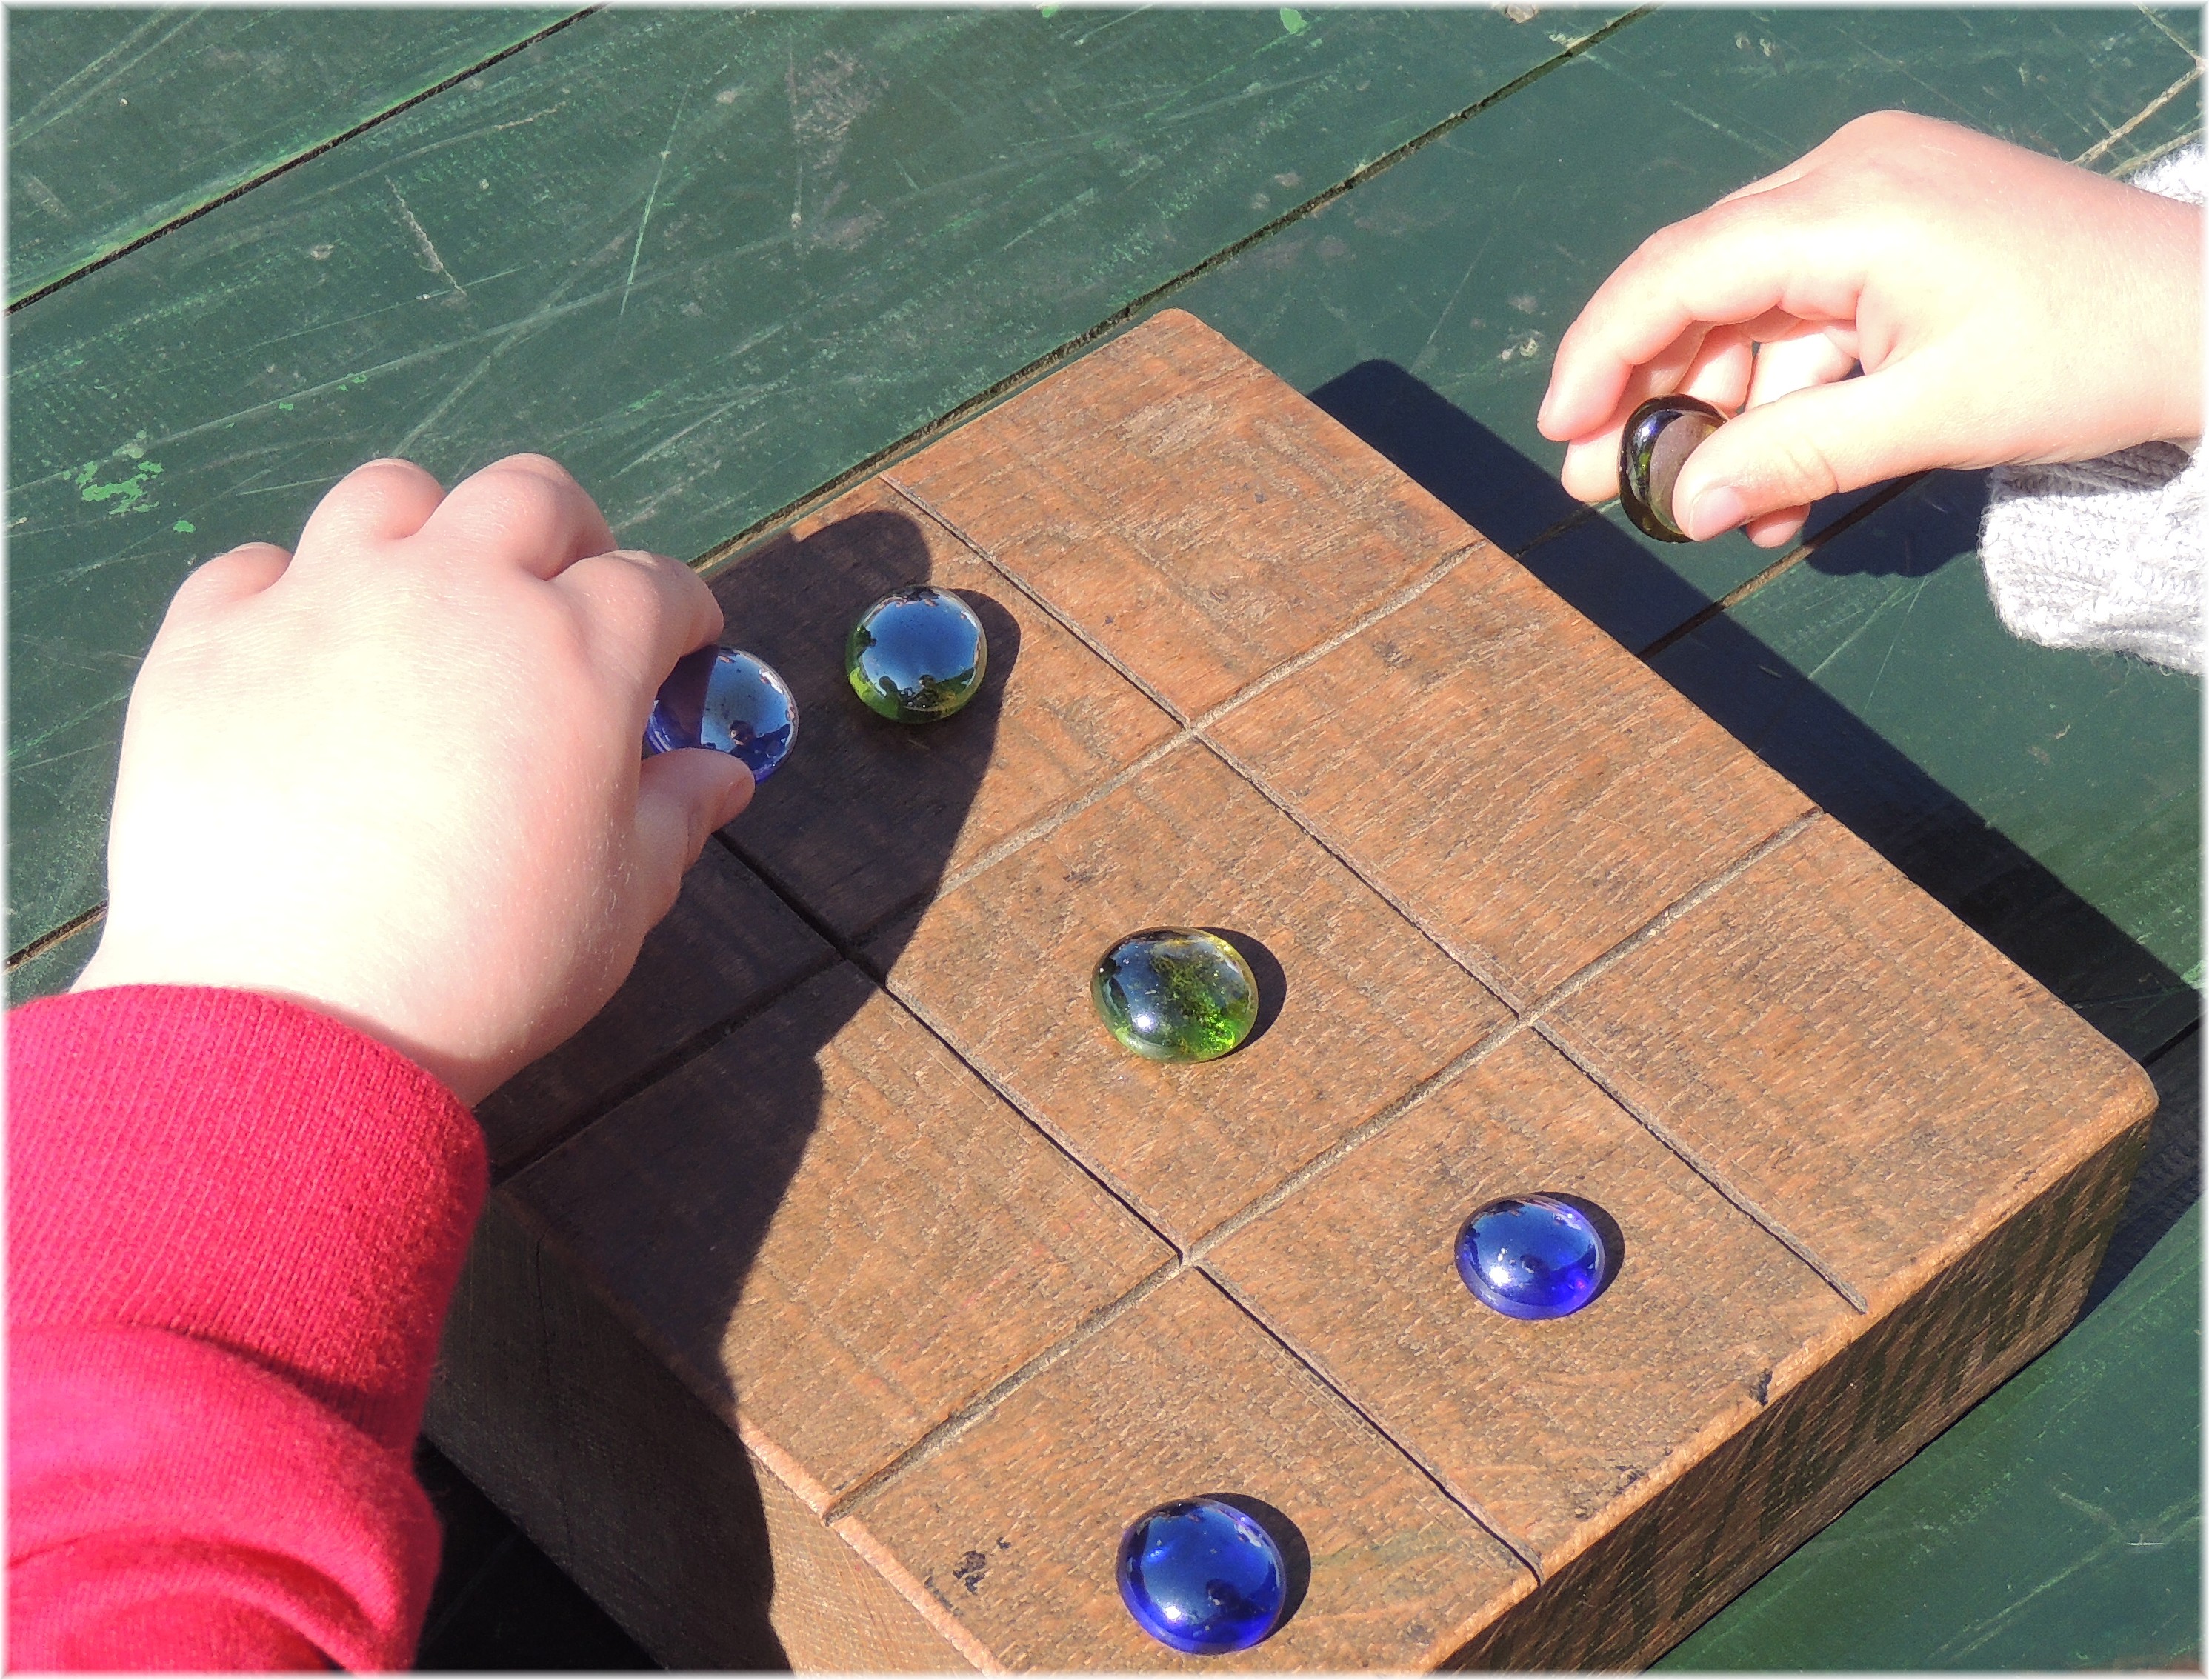
hand, play, recreation, pool, green, color, blue, art, cool image, games, shape, indoor games and sports